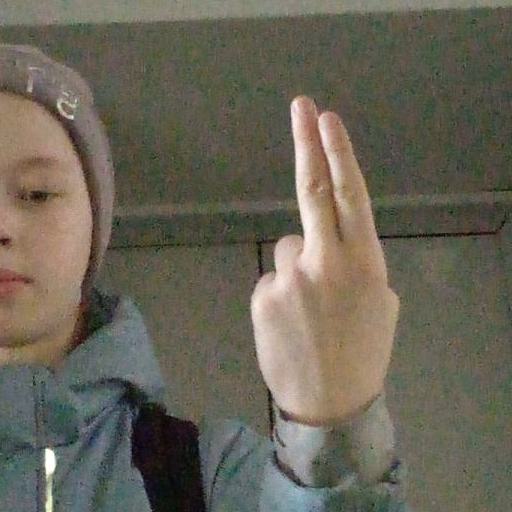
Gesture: two_up_inverted